Dax Shepard

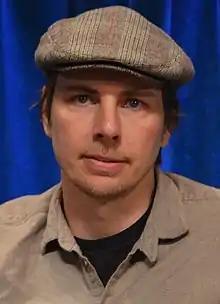
Shepard at PaleyFest 2013 in Los Angeles

Dax Randall Shepard (born January 2, 1975) is an American actor, comedian, filmmaker and podcaster. Since 2018, he has hosted "Armchair Expert", a podcast in which he interviews celebrities, journalists, and academics about their lives.